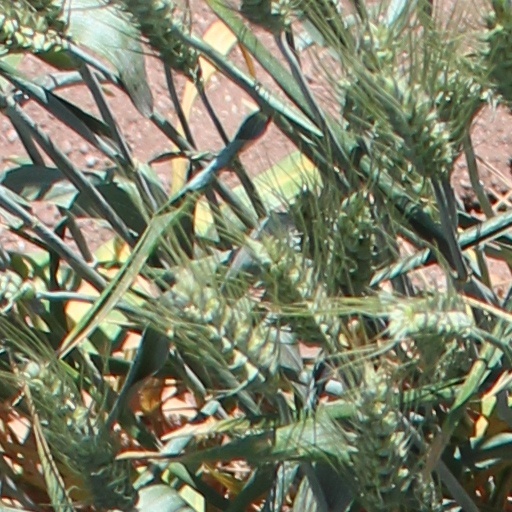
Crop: wheat